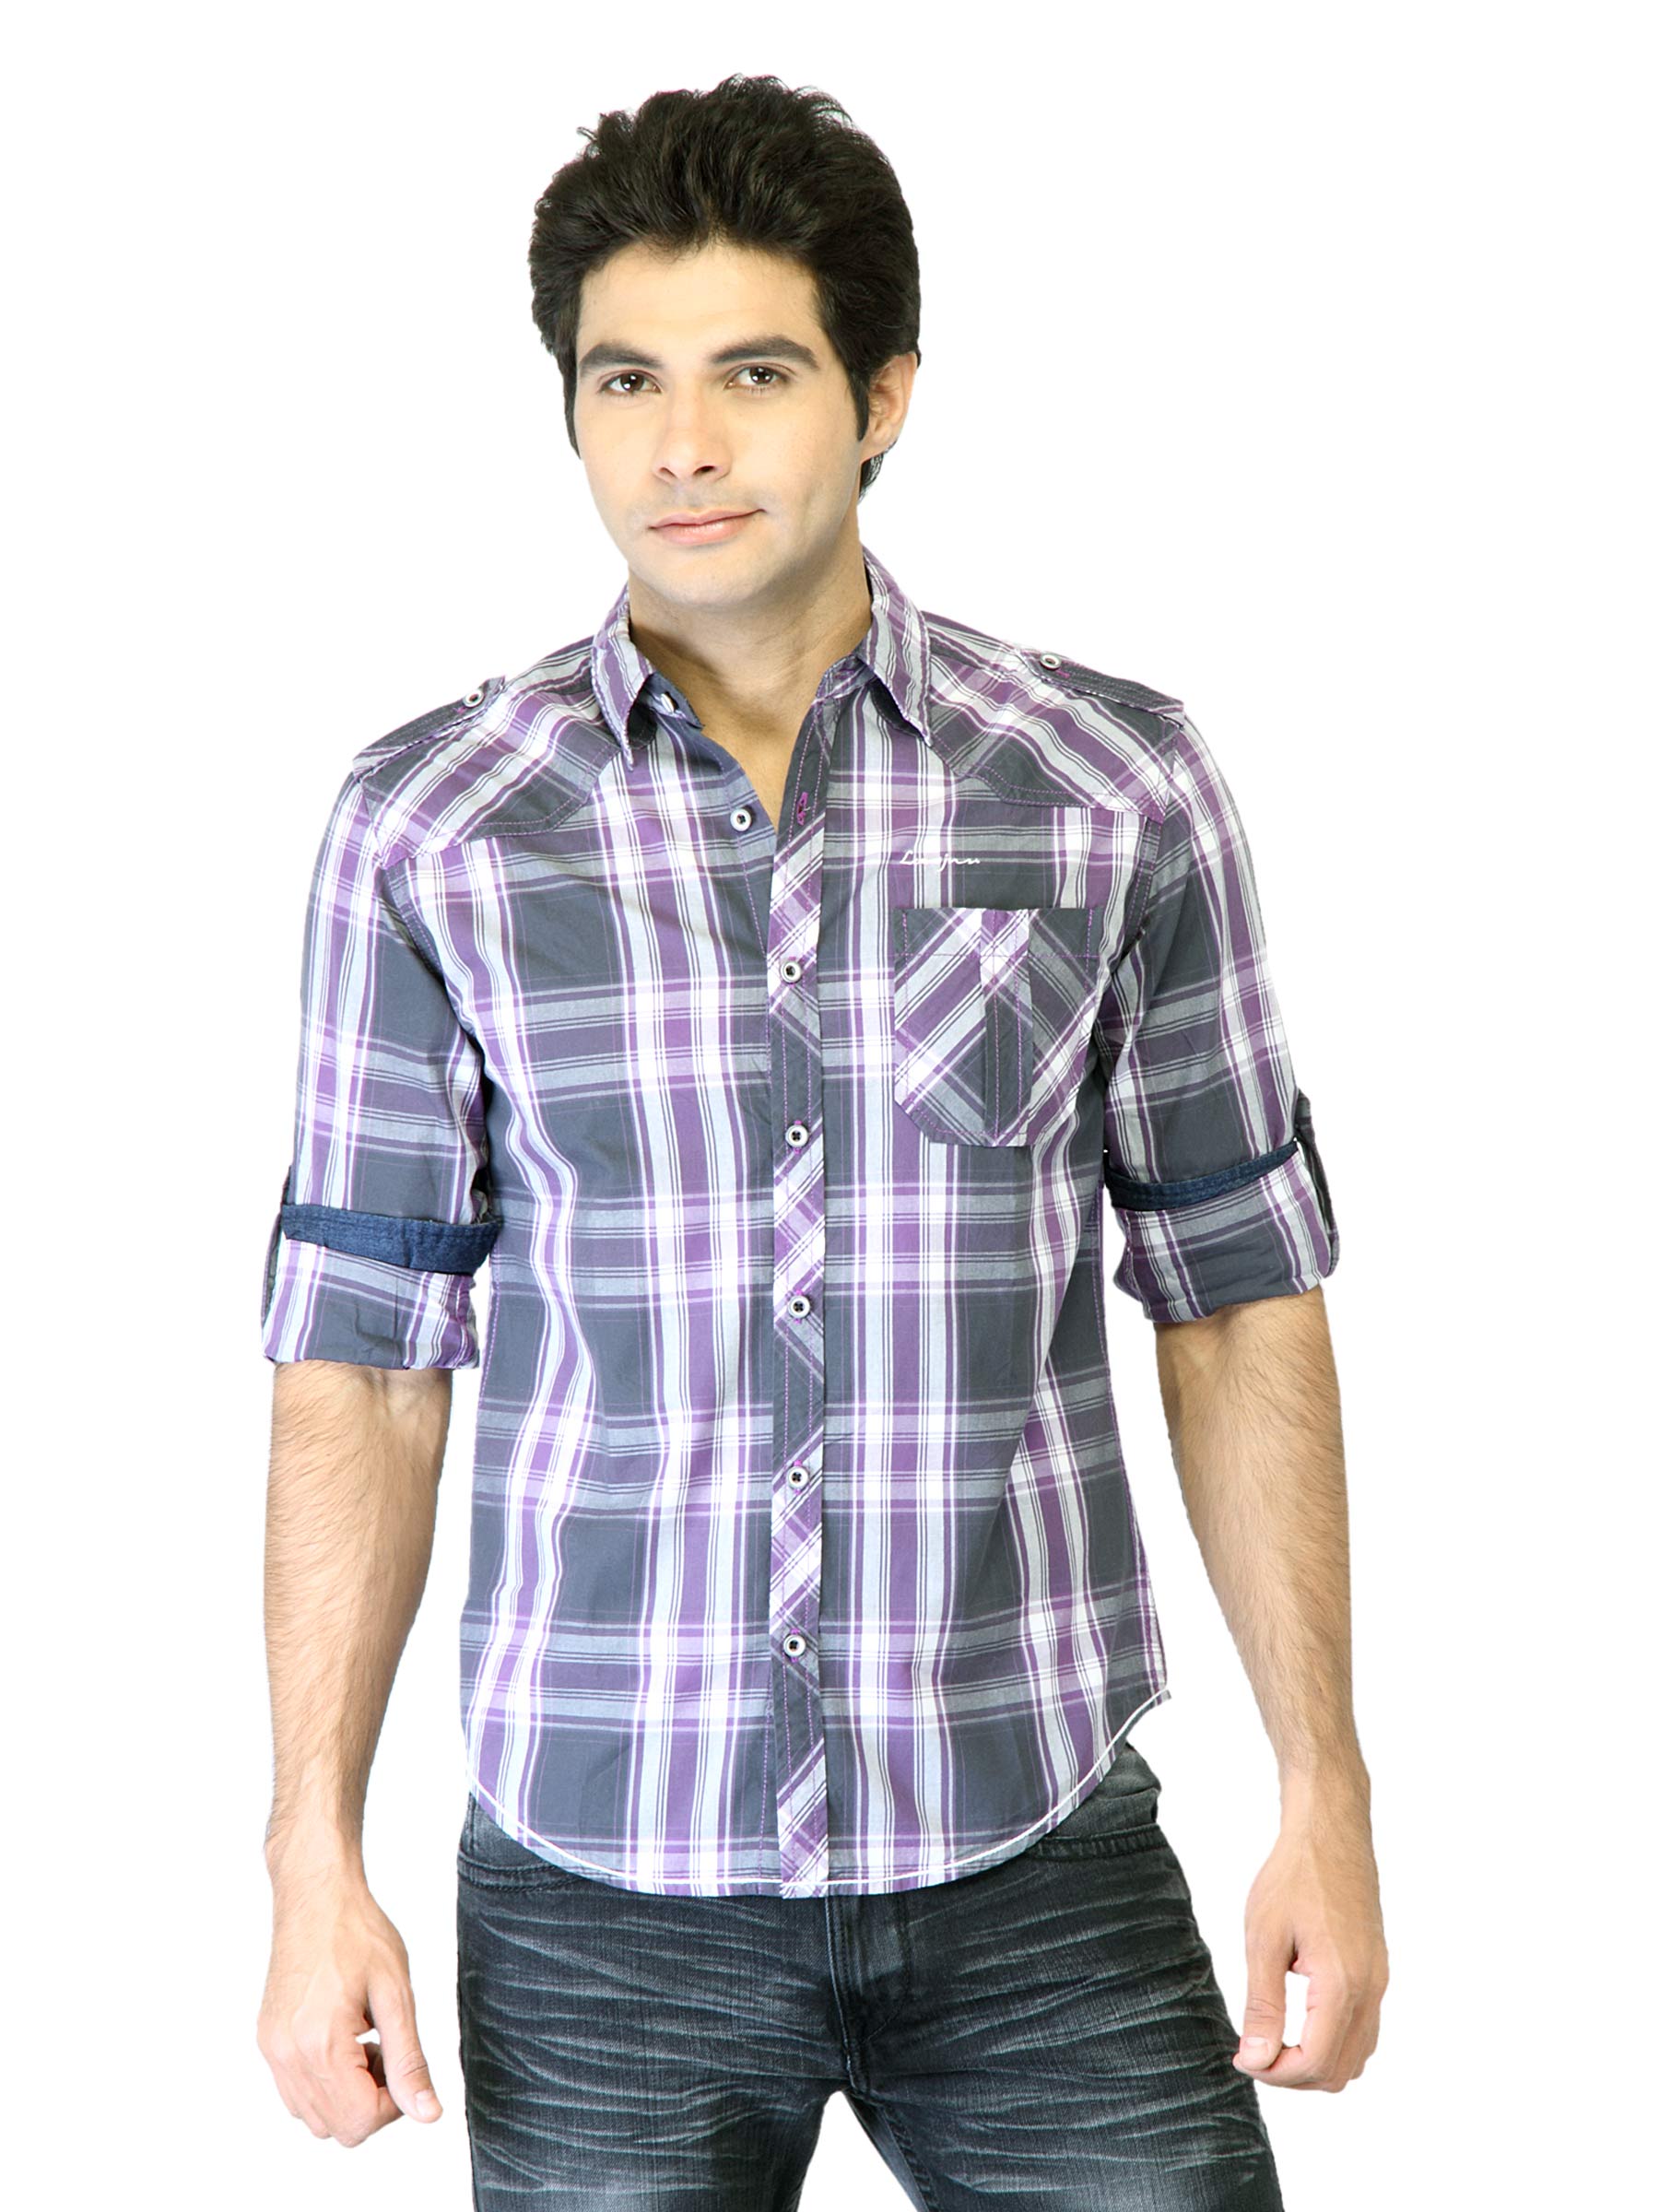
Locomotive Men Purple Check Shirt
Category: Apparel / Topwear / Shirts
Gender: Men
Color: Purple
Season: Fall 2011
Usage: Casual